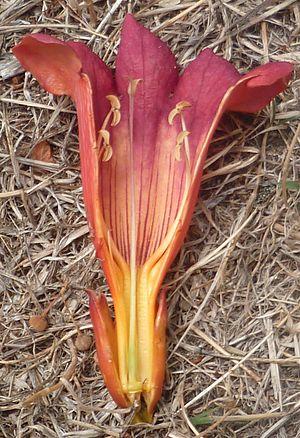
Fleur de Campsis radicans ouverte afin de visualiser les organes reproducteurs
Campsis radicans, la Trompette de Virginie, ou Bignone ou encore Jasmin de Virginie ou Jasmin-trompette ou Trompette de Jéricho, est une espèce de lianes grimpantes de la famille des Bignoniacées, originaire du sud-est des États-Unis.